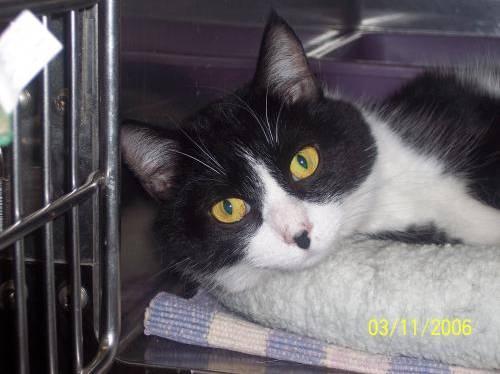
cat